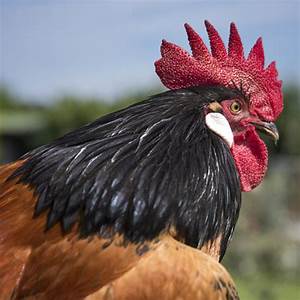
Label: chicken